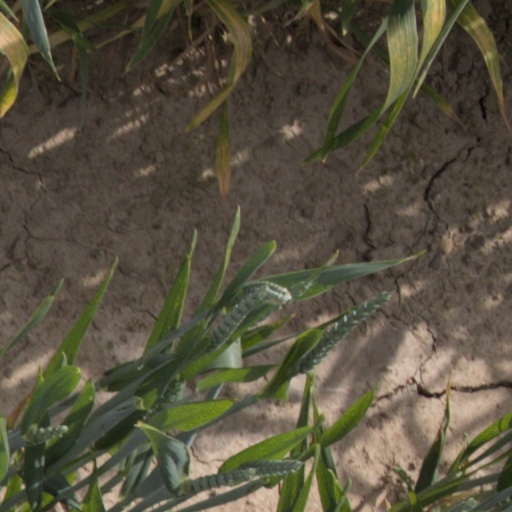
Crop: wheat